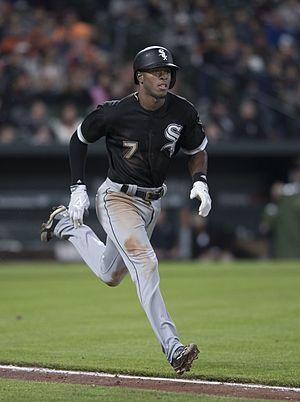
Timothy Devon Anderson est un joueur d'arrêt-court des White Sox de Chicago de la Ligue majeure de baseball.